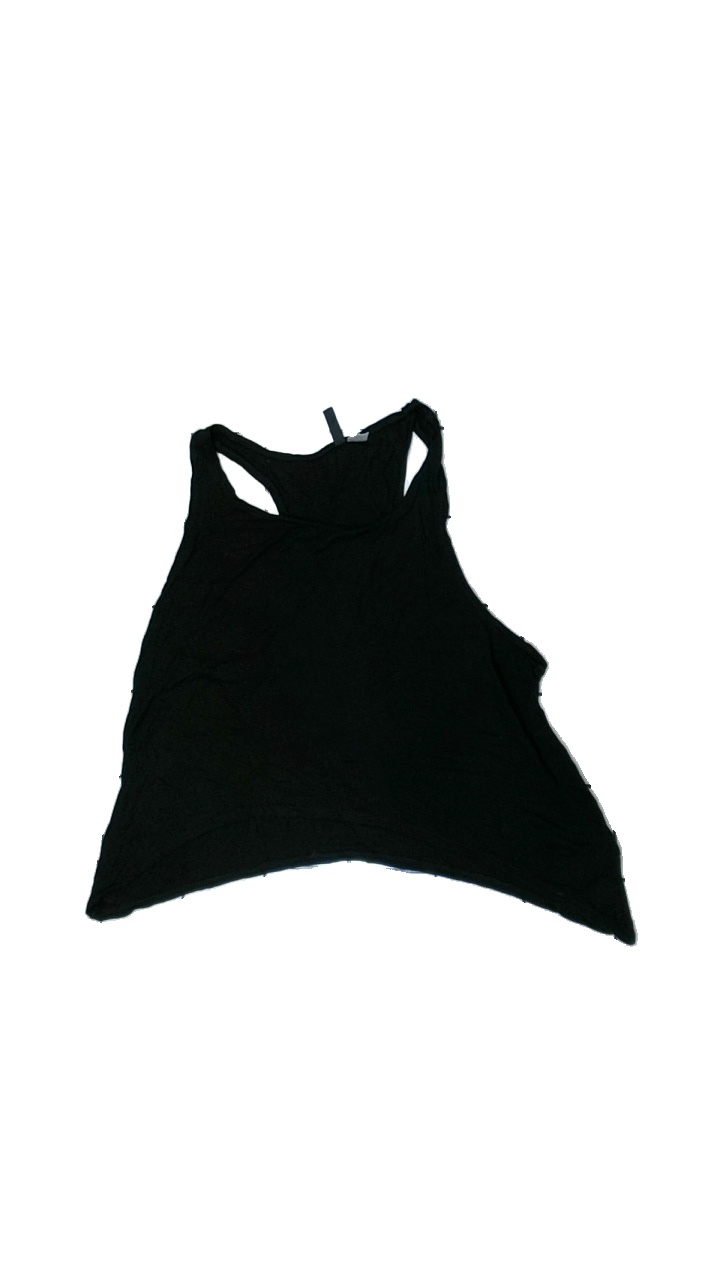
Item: Tank Top (Ladies)
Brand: H&m
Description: svart linne, hårigt, hål fram, lite nopprig
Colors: Black
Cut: Regular
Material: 100% viscose
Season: Summer
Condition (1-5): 3
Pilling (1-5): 4
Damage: hål
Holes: Minor
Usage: Export
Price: <50